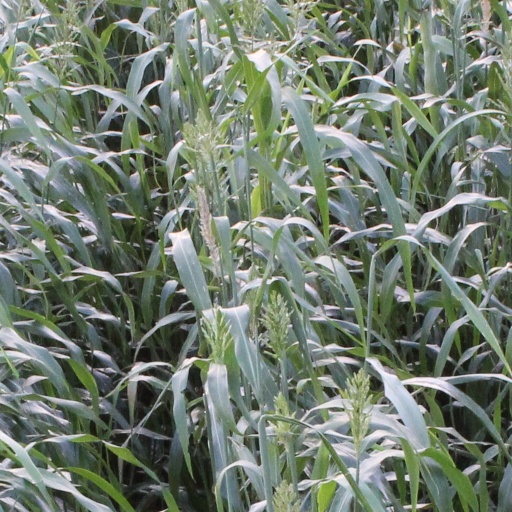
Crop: sorghum